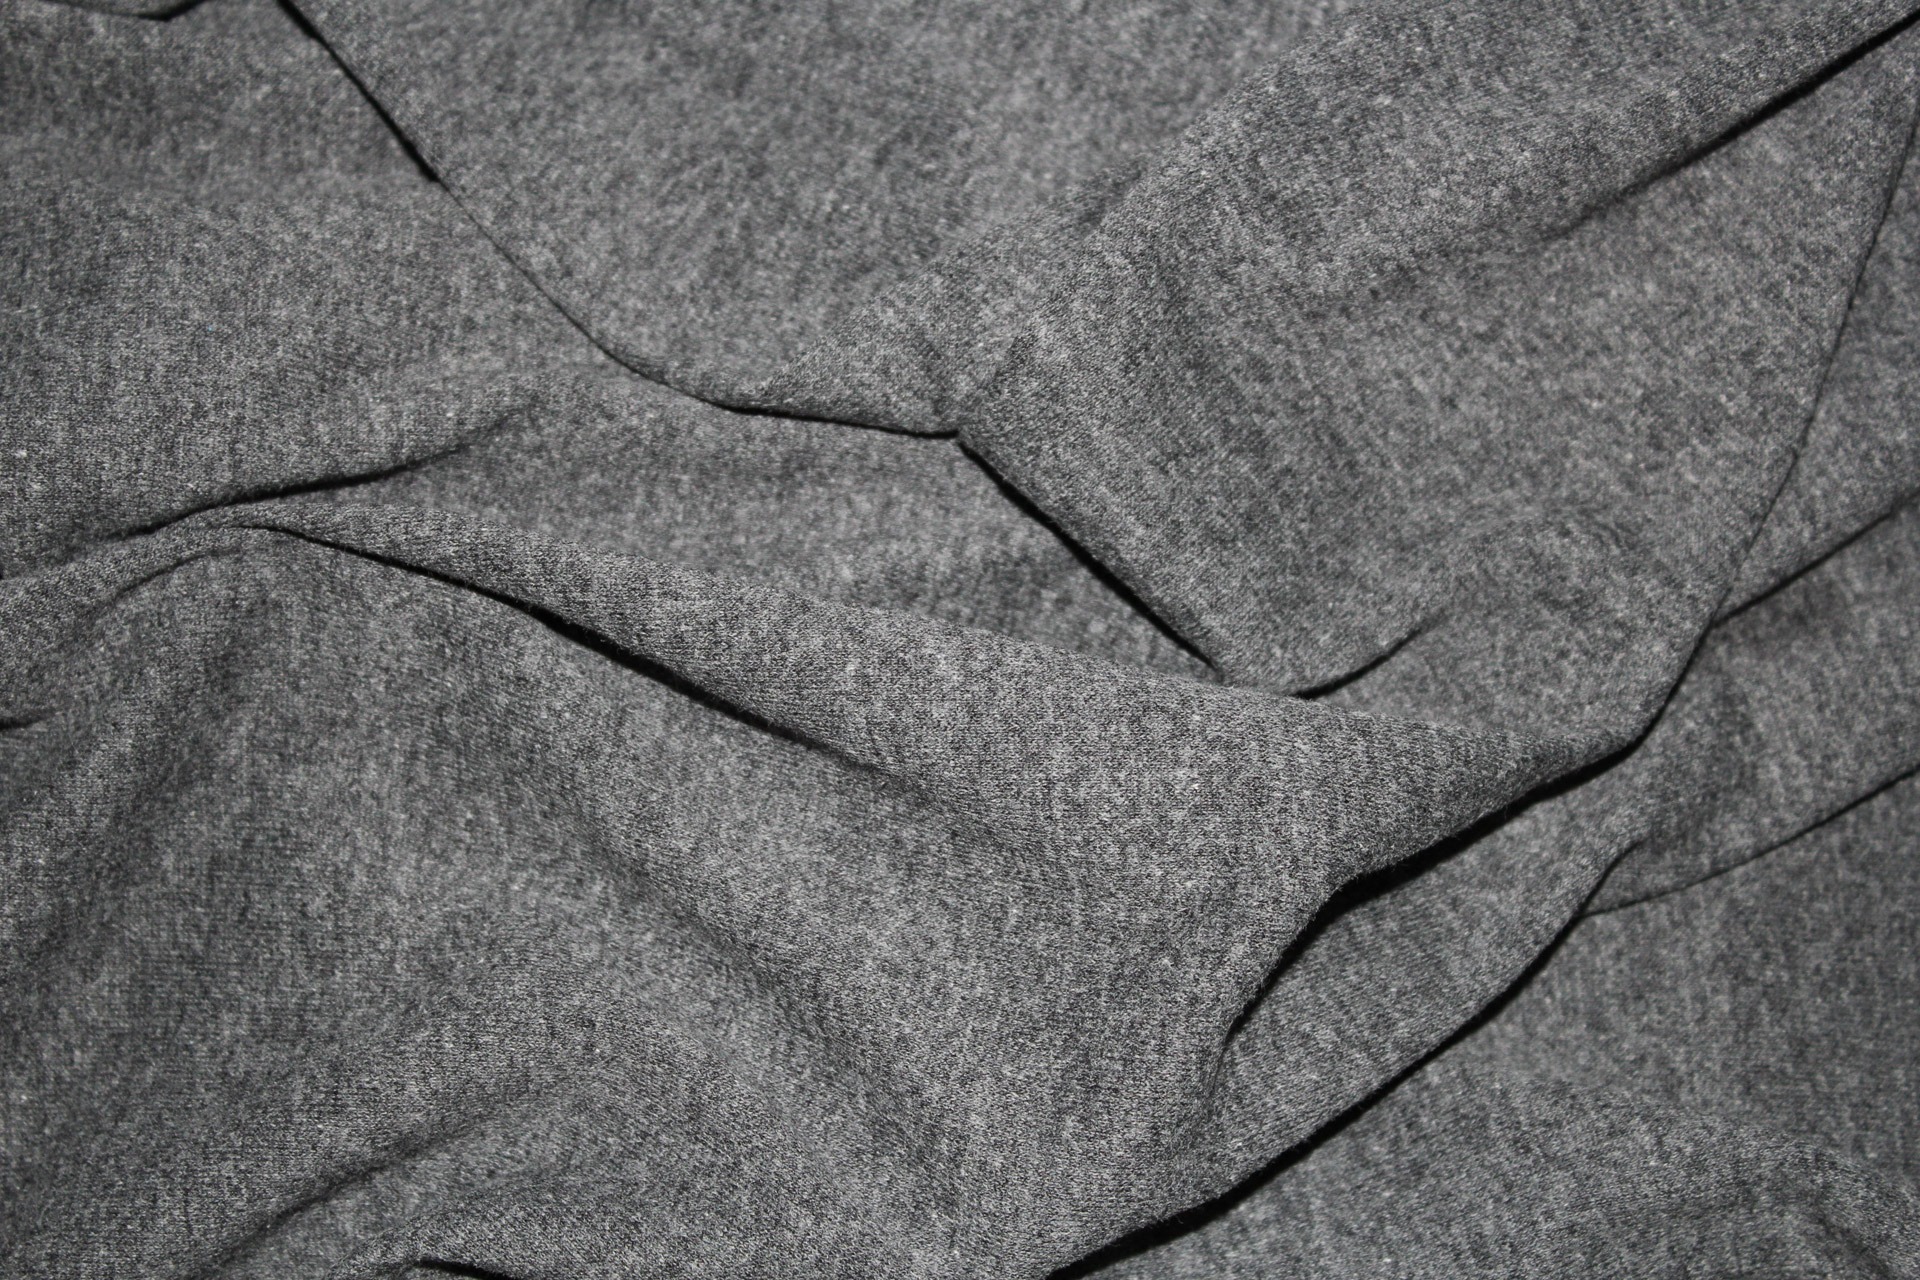
black and white, texture, floor, asphalt, pattern, line, soil, gray, object, black, monochrome, cloth, material, textile, background, gray background, monochrome photography